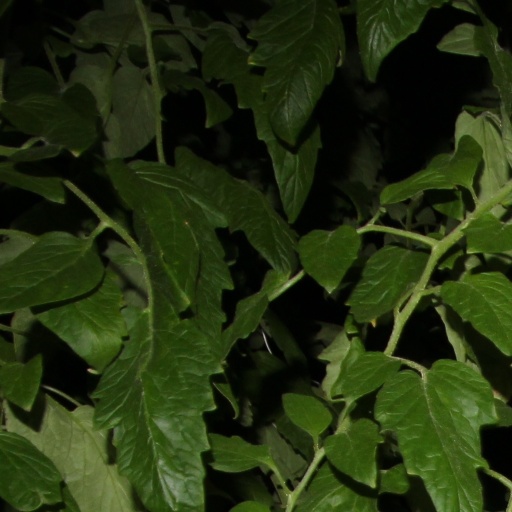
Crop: tomato